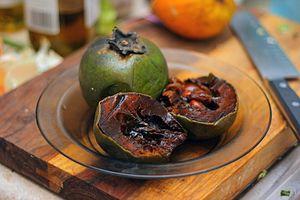
Le sapotier noir ou bois noir est une espèce d'arbres tropicaux de la famille des Ebenaceae, originaire du Mexique et d'Amérique centrale.